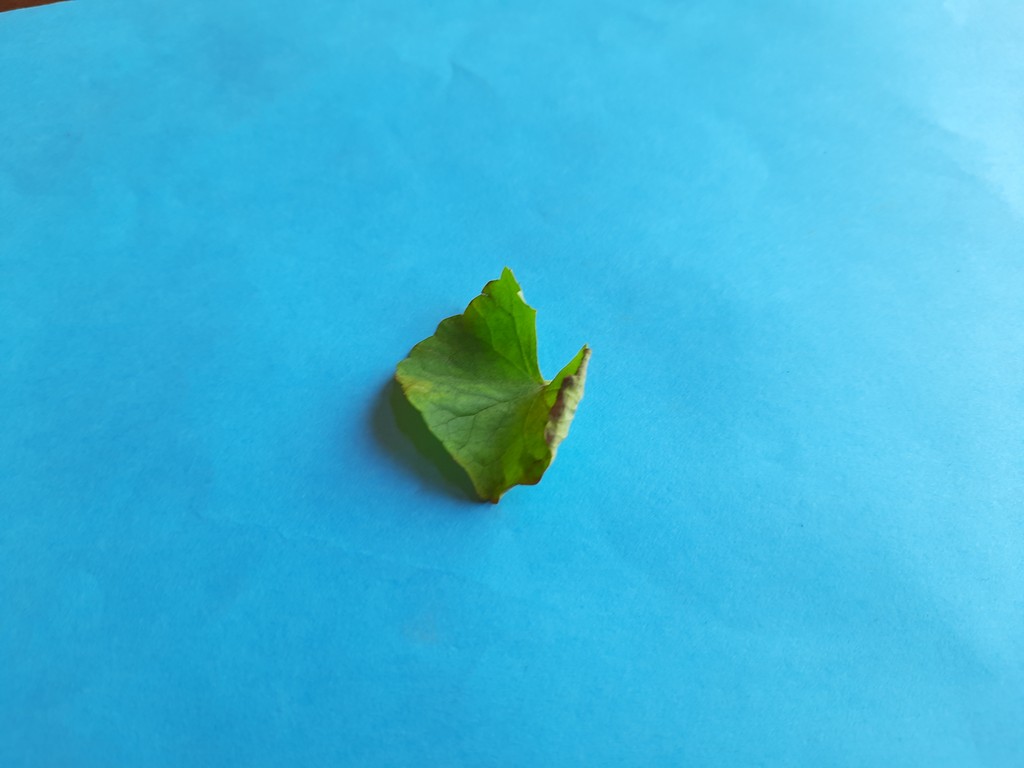
Label: Unhealthy